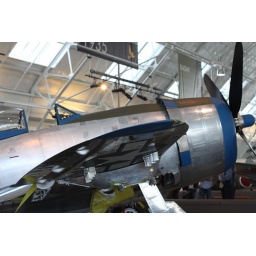
Flying Heritage Collection Fly Day May 22 2010 - Paul Allen's vintage airplane museum, many in flying order